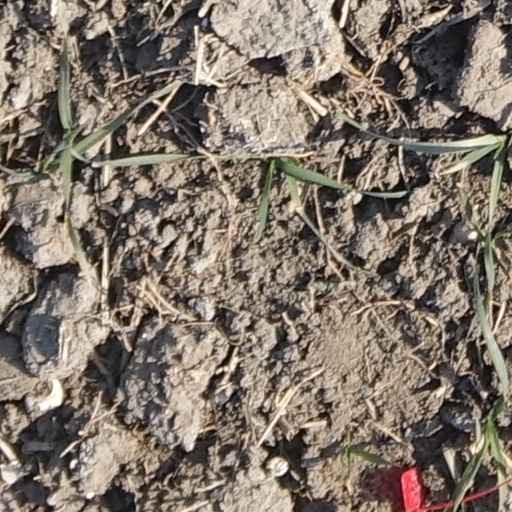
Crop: wheat